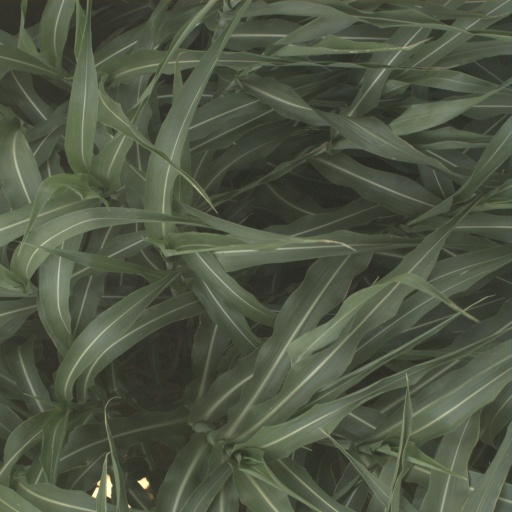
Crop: sorghum